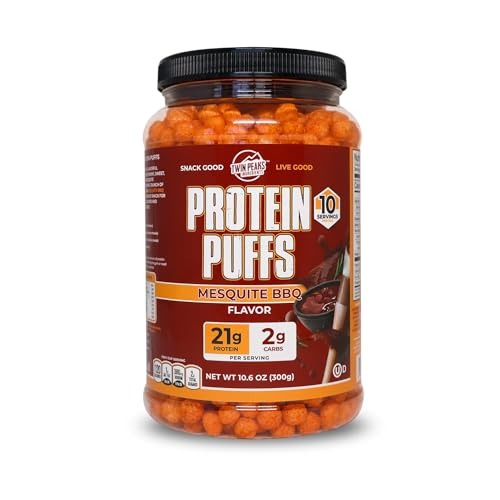
Item Name: Twin Peaks Protein Puffs - (Mesquite Barbecue), Keto Friendly, Low Carb Snack (300g, 21g Protein, 2g Net Carbs, High Protein, Healthy Crunchy Snack)
Bullet Point 1: HIGH PROTEIN SNACK: Packed with protein to help your muscles recover and fuel your day. Each serving of Twin Peaks Garlic Parmesan Protein Puffs delivers a complete profile of BCAAs to aid muscle recovery.
Bullet Point 2: LOW CARB & KETO FRIENDLY: Perfect for those on a keto diet or anyone looking to reduce their carb intake. These protein-packed puffs are low carb, making them a healthy snack choice.
Bullet Point 3: HEALTHY ALTERNATIVE TO CHIPS: Satisfy your snack cravings without the guilt. These protein puffs are a great alternative to chips, crackers, or other unhealthy snacks.
Bullet Point 4: GLUTEN FREE & DIABETIC FRIENDLY: Enjoy a snack you can feel good about. Twin Peaks Protein Puffs are free from gluten, potatoes, and soy, making them a great option for those with dietary restrictions or diabetes.
Bullet Point 5: CONVENIENT SNACKING: Available in both resealable snack pack sizes for on-the-go convenience and larger jugs for home. Enjoy a satisfying, crunchy snack wherever you are.
Product Description: Twin Peaks Garlic Parmesan Protein Puffs offer a delicious, crunchy snack without the guilt. These keto friendly, low carb, high protein puffs are perfect for those seeking a healthy alternative to traditional snacks. Made in the USA, they are gluten free, diabetic friendly, and packed with essential BCAAs to support muscle recovery. Available in convenient snack packs, they're perfect for an on-the-go energy boost or a tasty treat at home.
Value: 10.6
Unit: Ounce

Price: 26.99